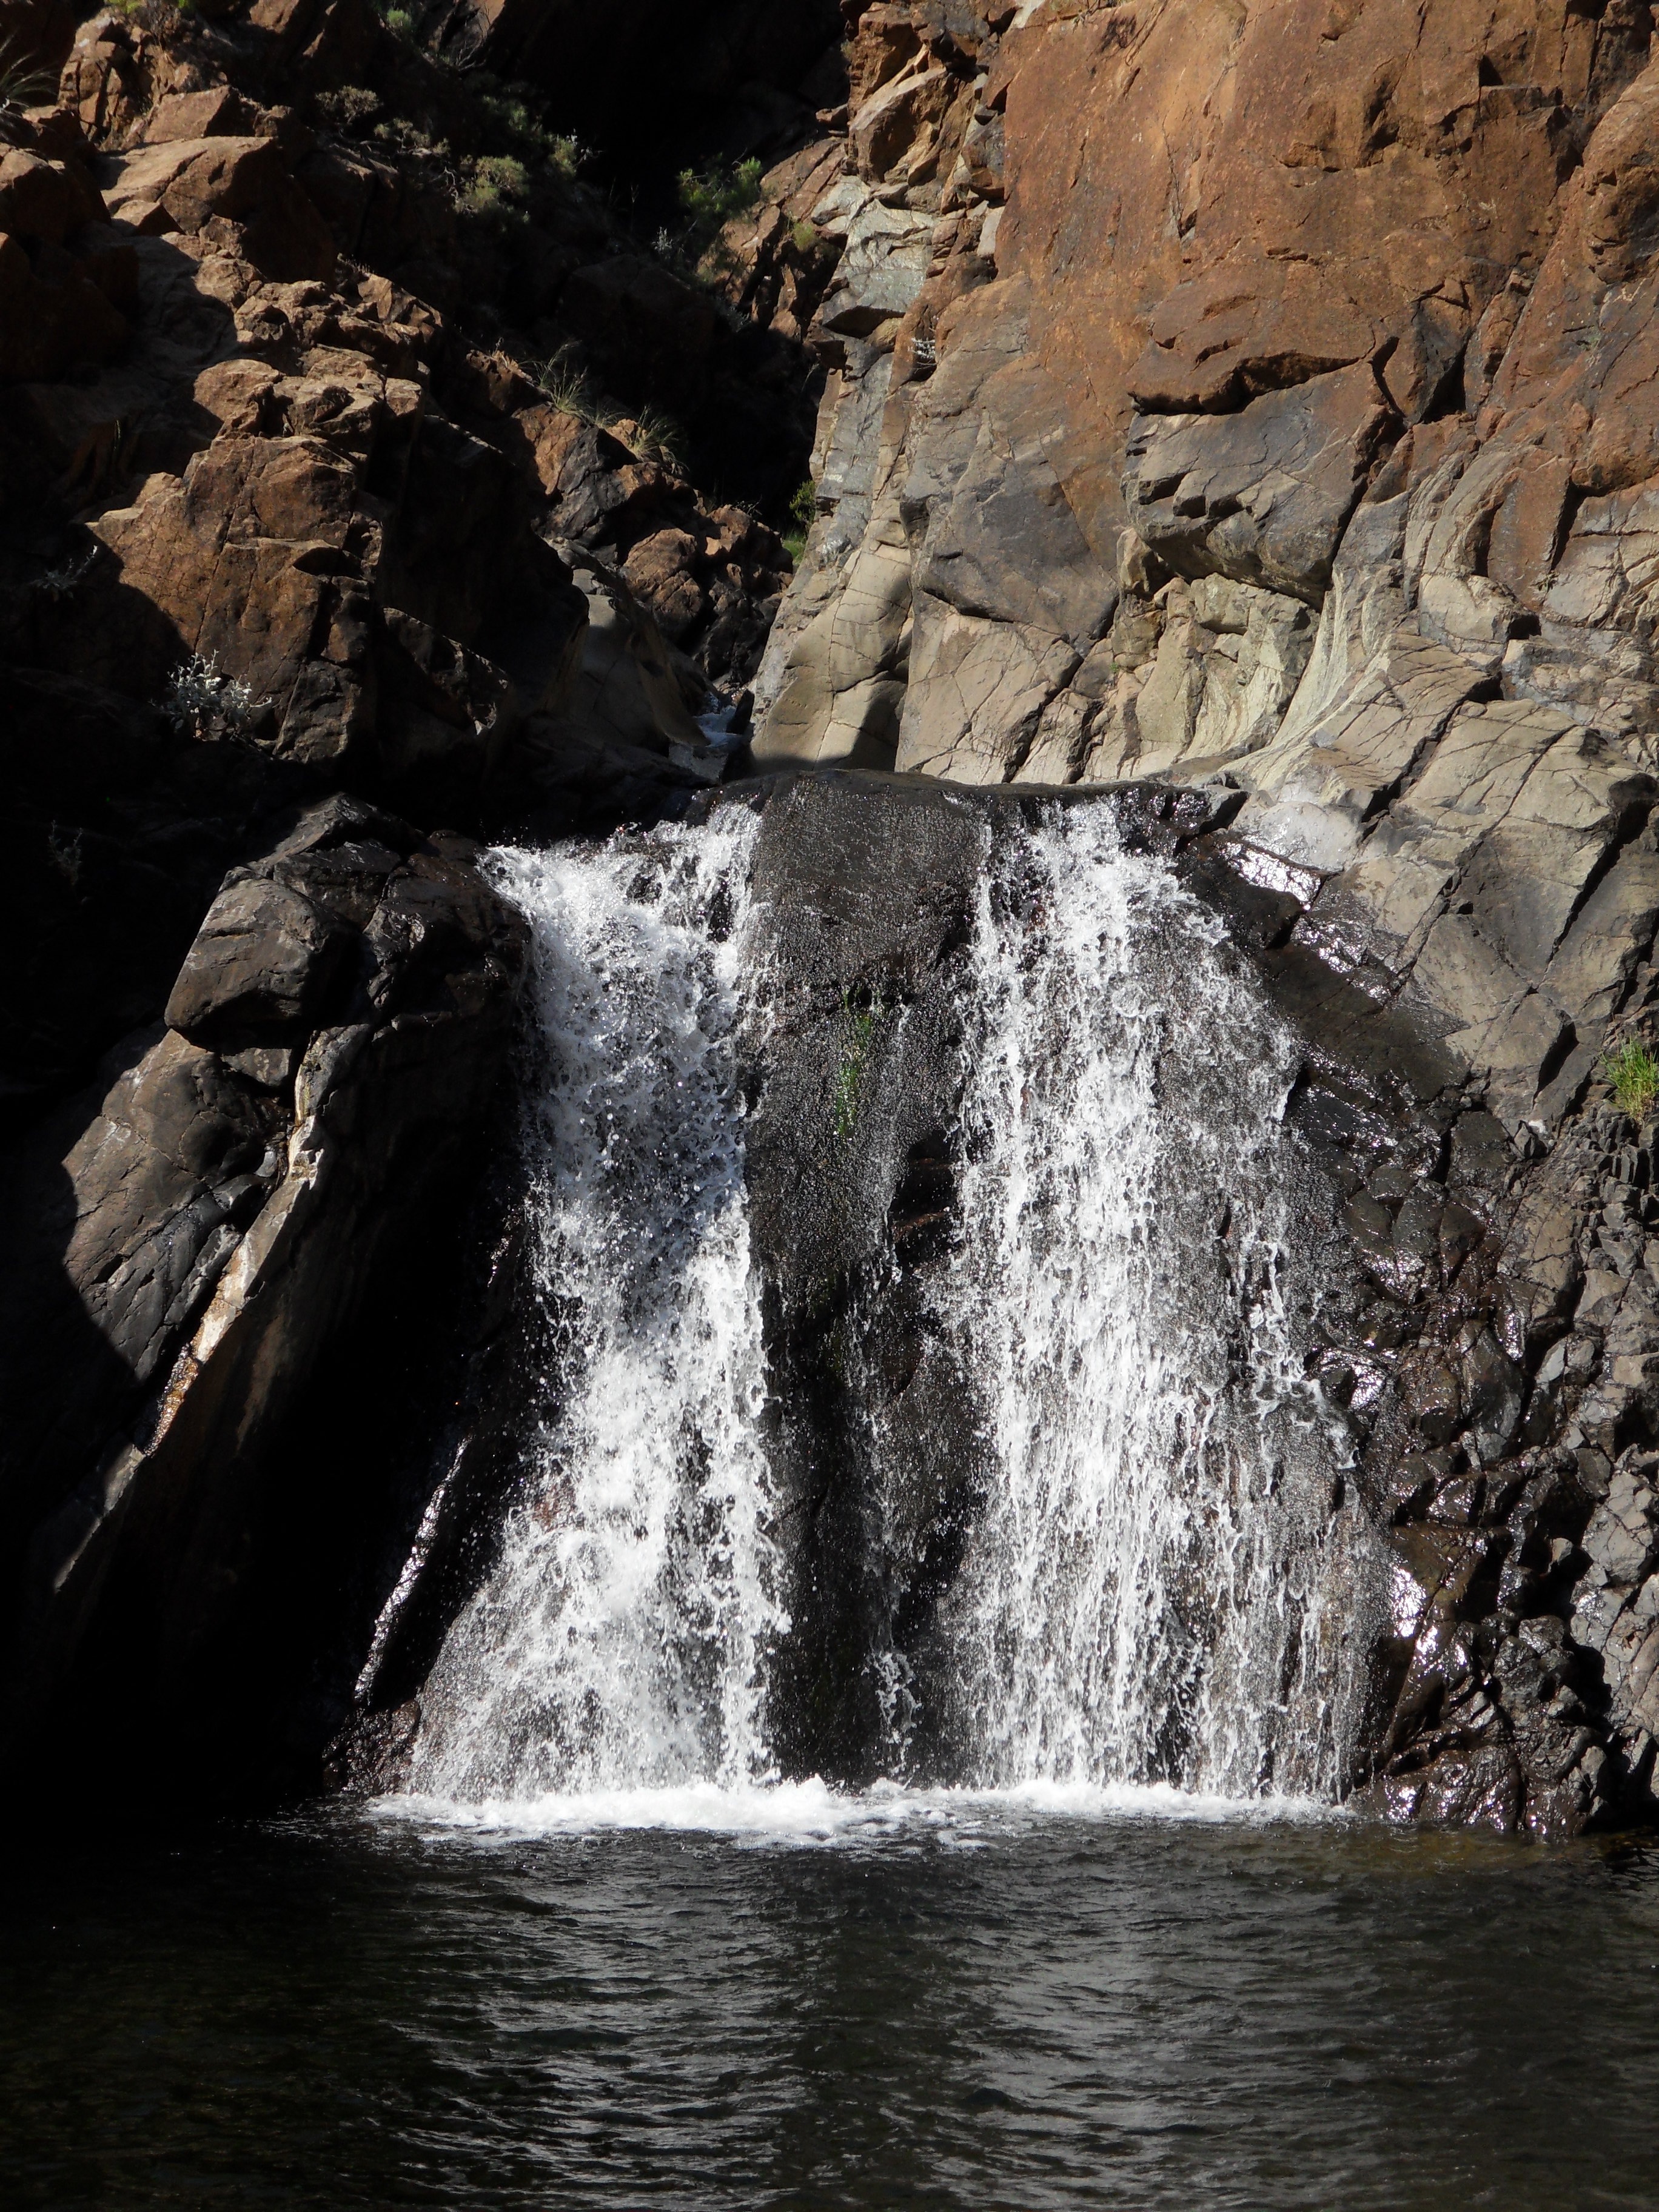
water, nature, rock, waterfall, adventure, formation, stream, terrain, body of water, water flow, water feature, mountain water